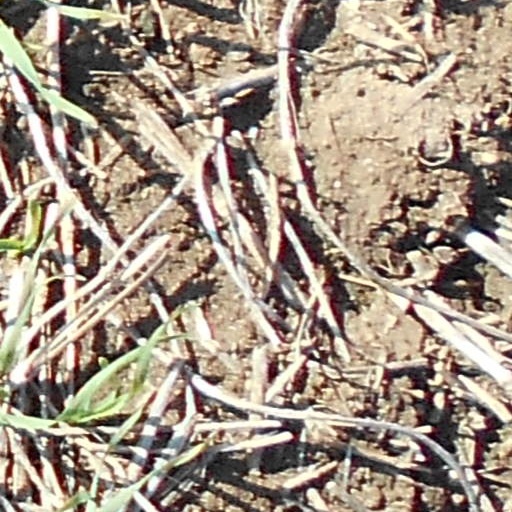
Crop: wheat